Lambert of Hersfeld

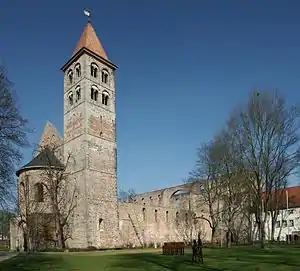
Hersfeld monastery church

What little is known of his life is revealed in scattered details from his own historical writings. Probably a Franconian by birth, of good family, he prepared for an ecclesiastical career at the cathedral school in Bamberg, where he received tuition by Anno of Steusslingen, the later Archbishop of Cologne. On 15 March 1058 Lambert entered the Benedictine abbey of Hersfeld as a monk. On September 16, he was also ordained as a priest in Aschaffenburg and therefore sometimes called Lampert of Aschaffenburg.